Magnus Wenninger

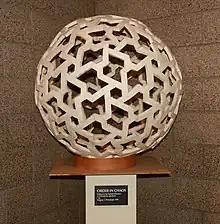
An artistic model created by Father Wenninger called "Order in Chaos", representing a chiral subset of triangles of a 16-frequency icosahedral geodesic sphere

When Fr. Wenninger became a Benedictine monk, he took on his monastic name Magnus, meaning "Great". At the start of his career, Wenninger did not set out on a path one might expect would lead to his becoming the great polyhedronist that he is known as today. Rather, a few chance happenings and seemingly minor decisions shaped a course for Wenninger that led to his groundbreaking studies.